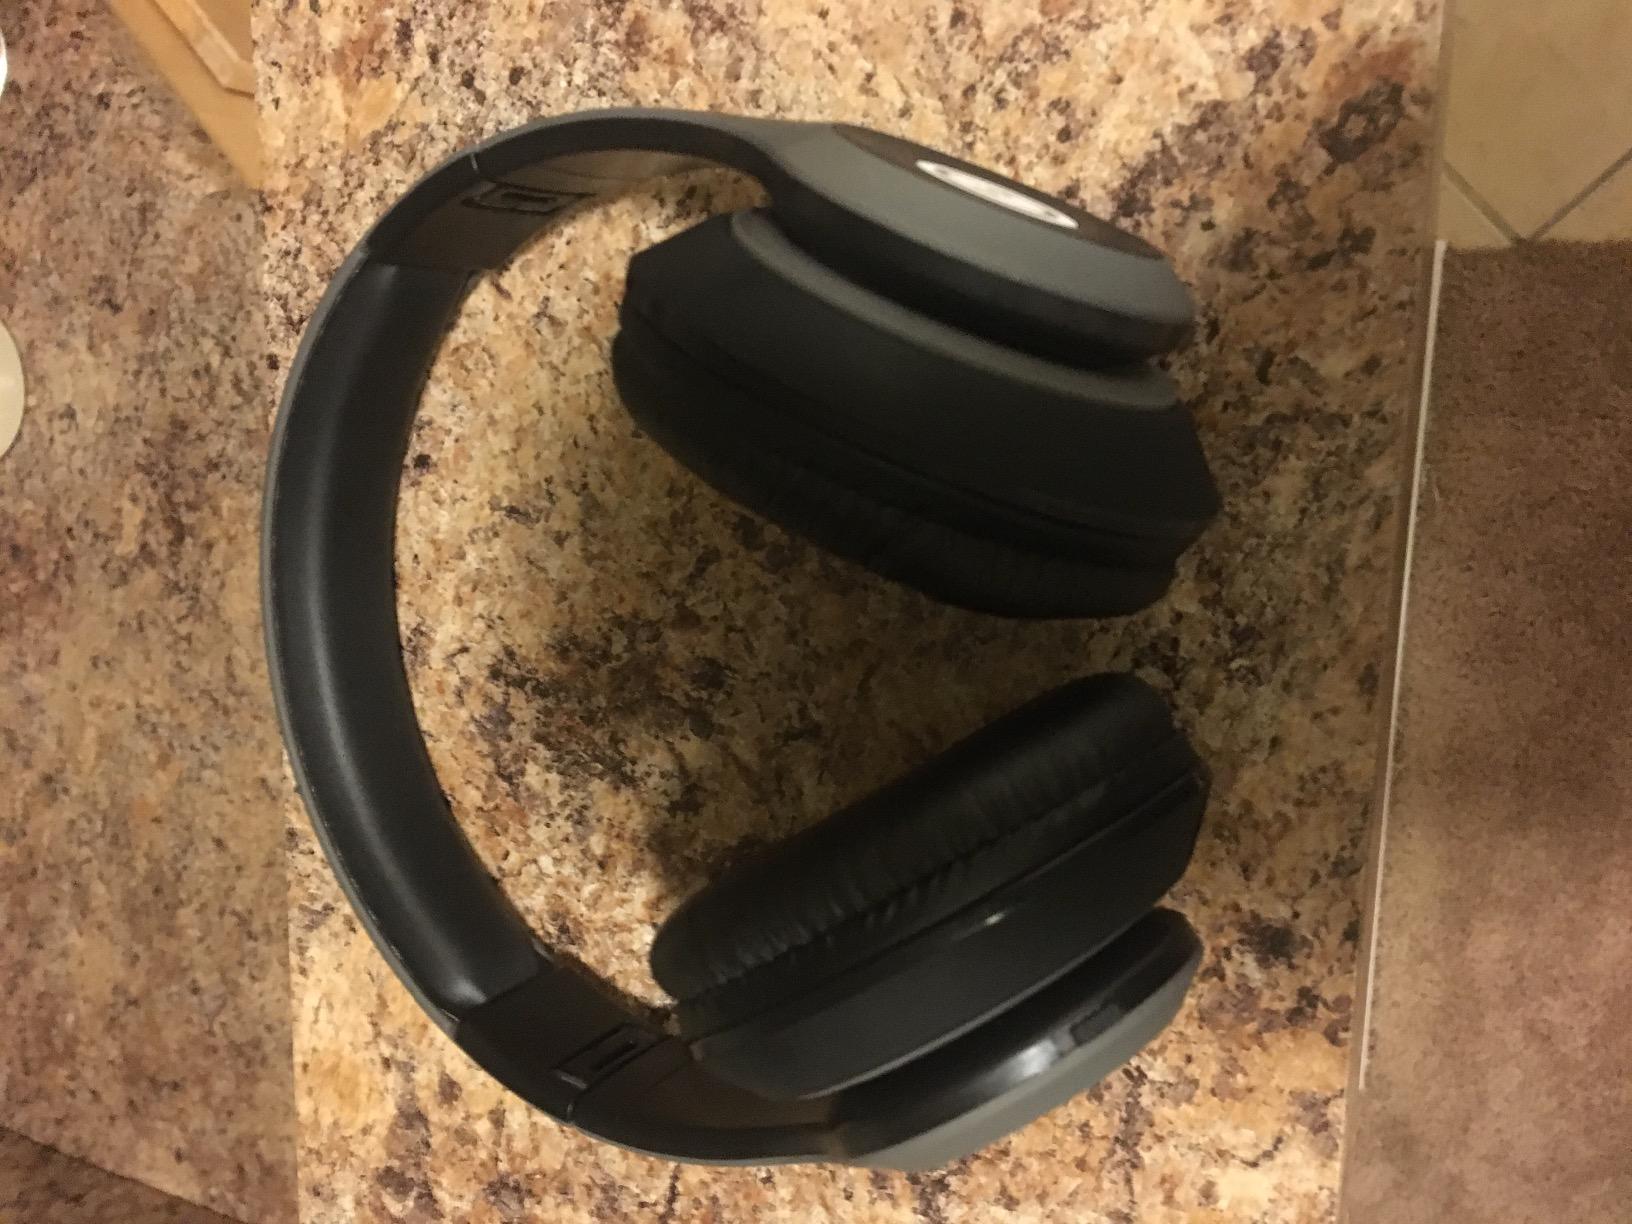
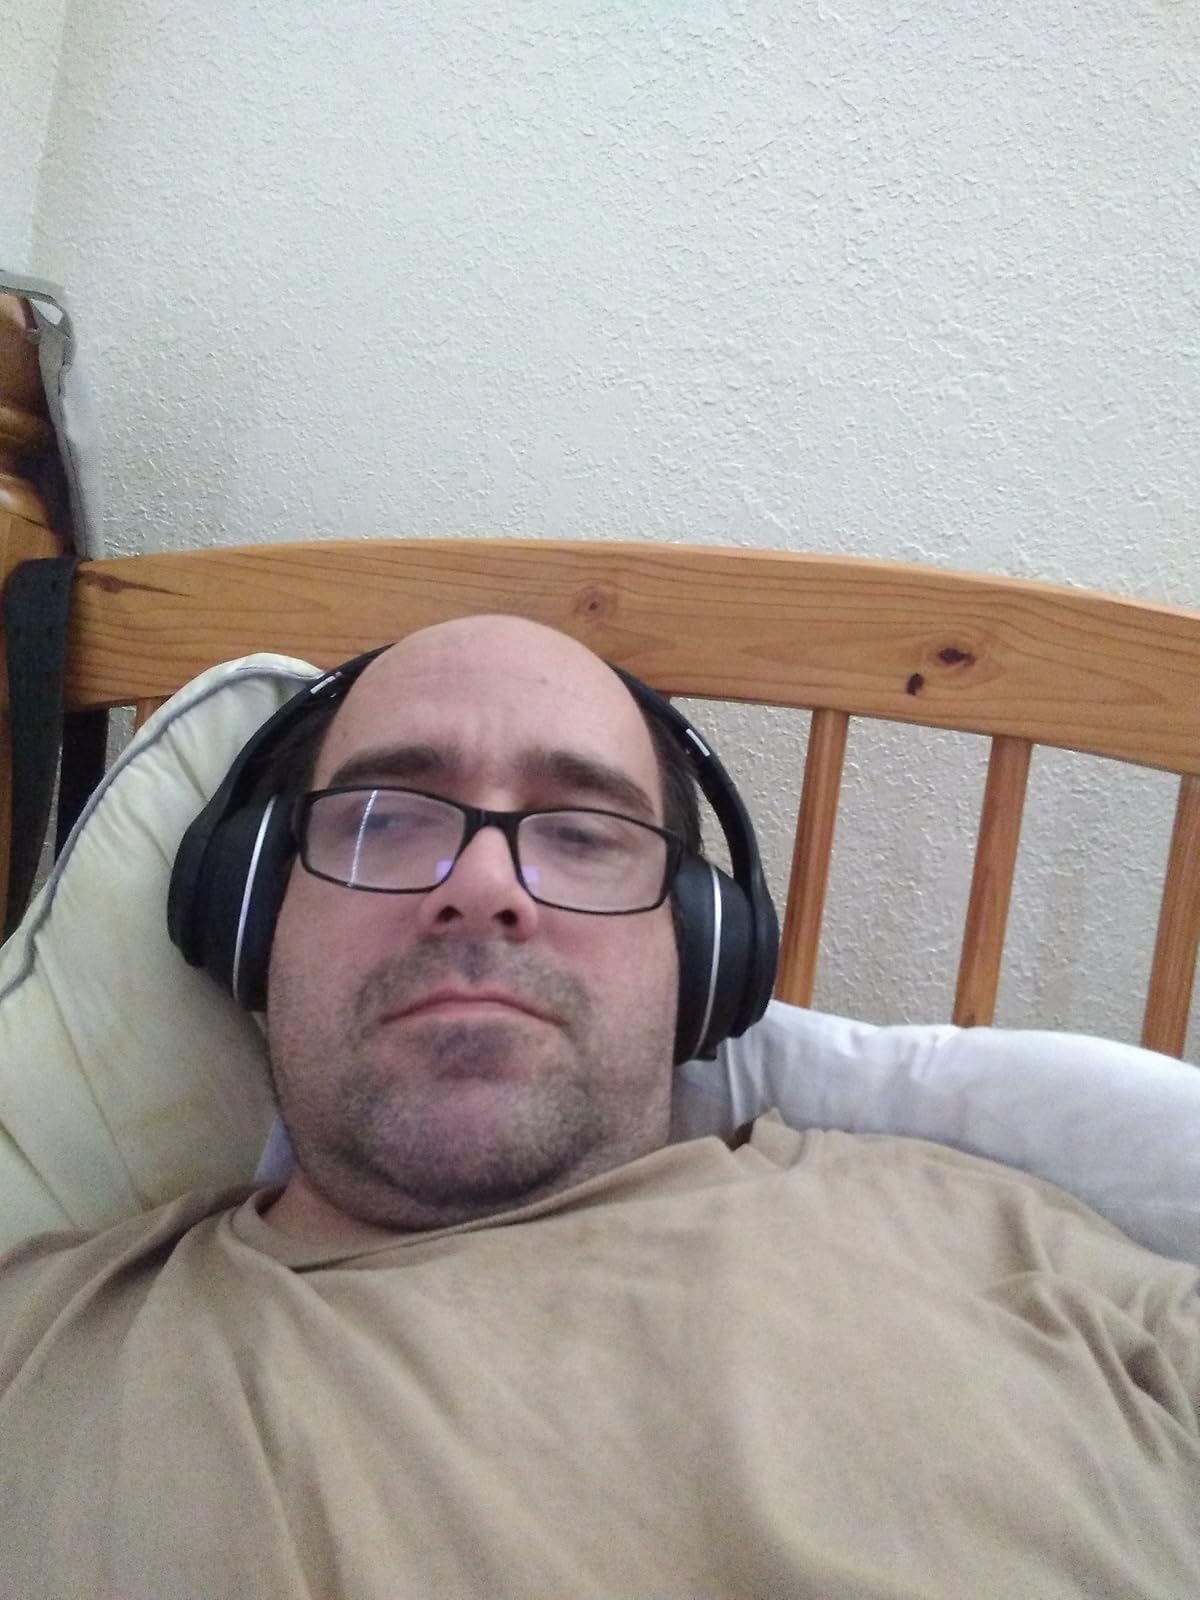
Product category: headphones
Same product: no